Digitization

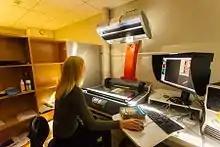
Digitization of the first number of Estonian popular science magazine "Horisont" published in January 1967

The term is used to describe, for example, the scanning of analog sources (such as printed photos or taped videos) into computers for editing, 3D scanning that creates 3D modeling of an object's surface, and audio (where sampling rate is often measured in kilohertz) and texture map transformations. In this last case, as in normal photos, the sampling rate refers to the resolution of the image, often measured in pixels per inch.